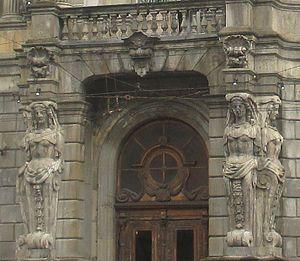
Caryatides de l'ancien hôtel particulier Youssoupov - 42 Liteïny prospekt à Saint-Pétersbourg.
L'hôtel particulier Youssoupov est un hôtel particulier de Saint-Pétersbourg situé au 43 de la perspective Liteïny, dans le centre historique de la ville. Il a été construit pour la princesse Zénaïde Youssoupoff, née Narychkine. Celle-ci se remarie en 1861 avec un Français de vingt ans plus jeune qu'elle et qu'elle fait titrer comte de Chauveau. Elle s'installe un peu plus tard en France, revenant rarement à Saint-Pétersbourg, mais vivant dans son château de Kériolet ou à Paris, où elle meurt en 1893.